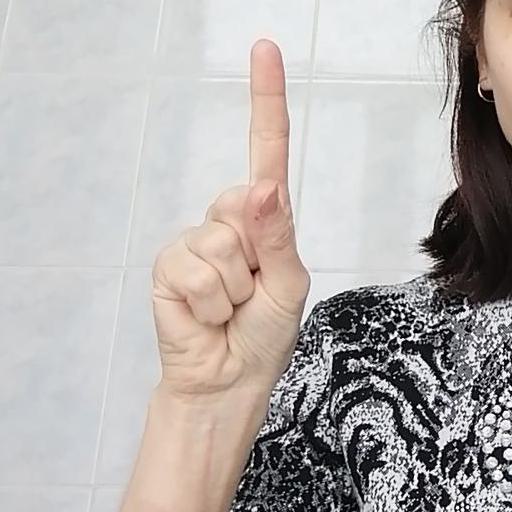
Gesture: one